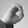
ASL letter: O